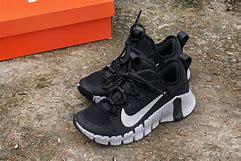
Brand: Nike
Model: Free Metcon 3